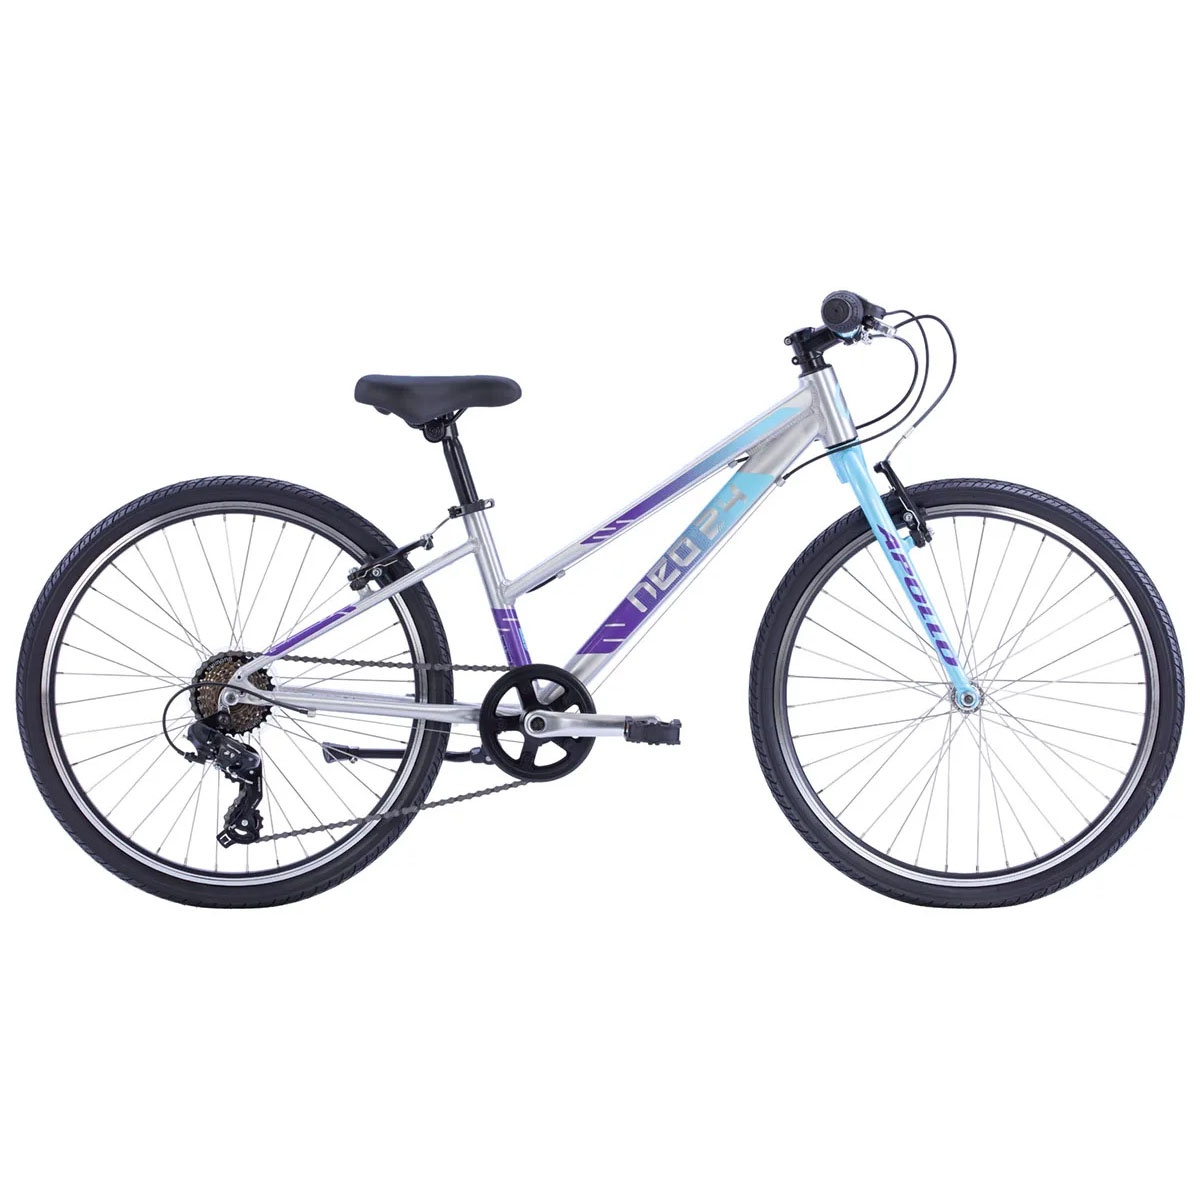
NEO+ 24" 7 Speed Bike Ice Blue Purple Fade
On our 7 speed version of the Neo+ 24 kids can ride further and more efficiently thanks to the reliable Shimano gearing, semi-slick tyres for smooth and fast rolling performance, and lightweight kid-sized components to enhance manoeuvrability. The low standover height helps to boost rider confidence and comfort by making it easier for kids to easily touch the ground when they need to. Age 7-10+ years Height 130-160 cm Images are for illustration purposes only. Specifications and colours may vary without notice.
Brand: Apollo
Category: Sporting Goods > Outdoor Recreation > Cycling > Bicycles > Hybrid Bikes